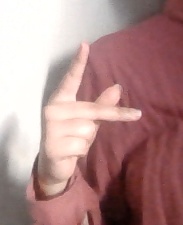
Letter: dha